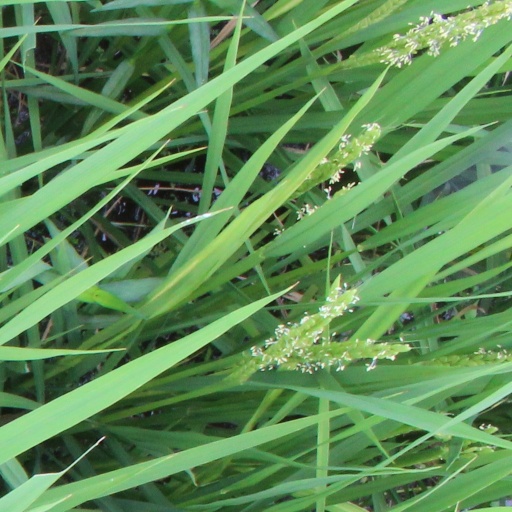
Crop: rice